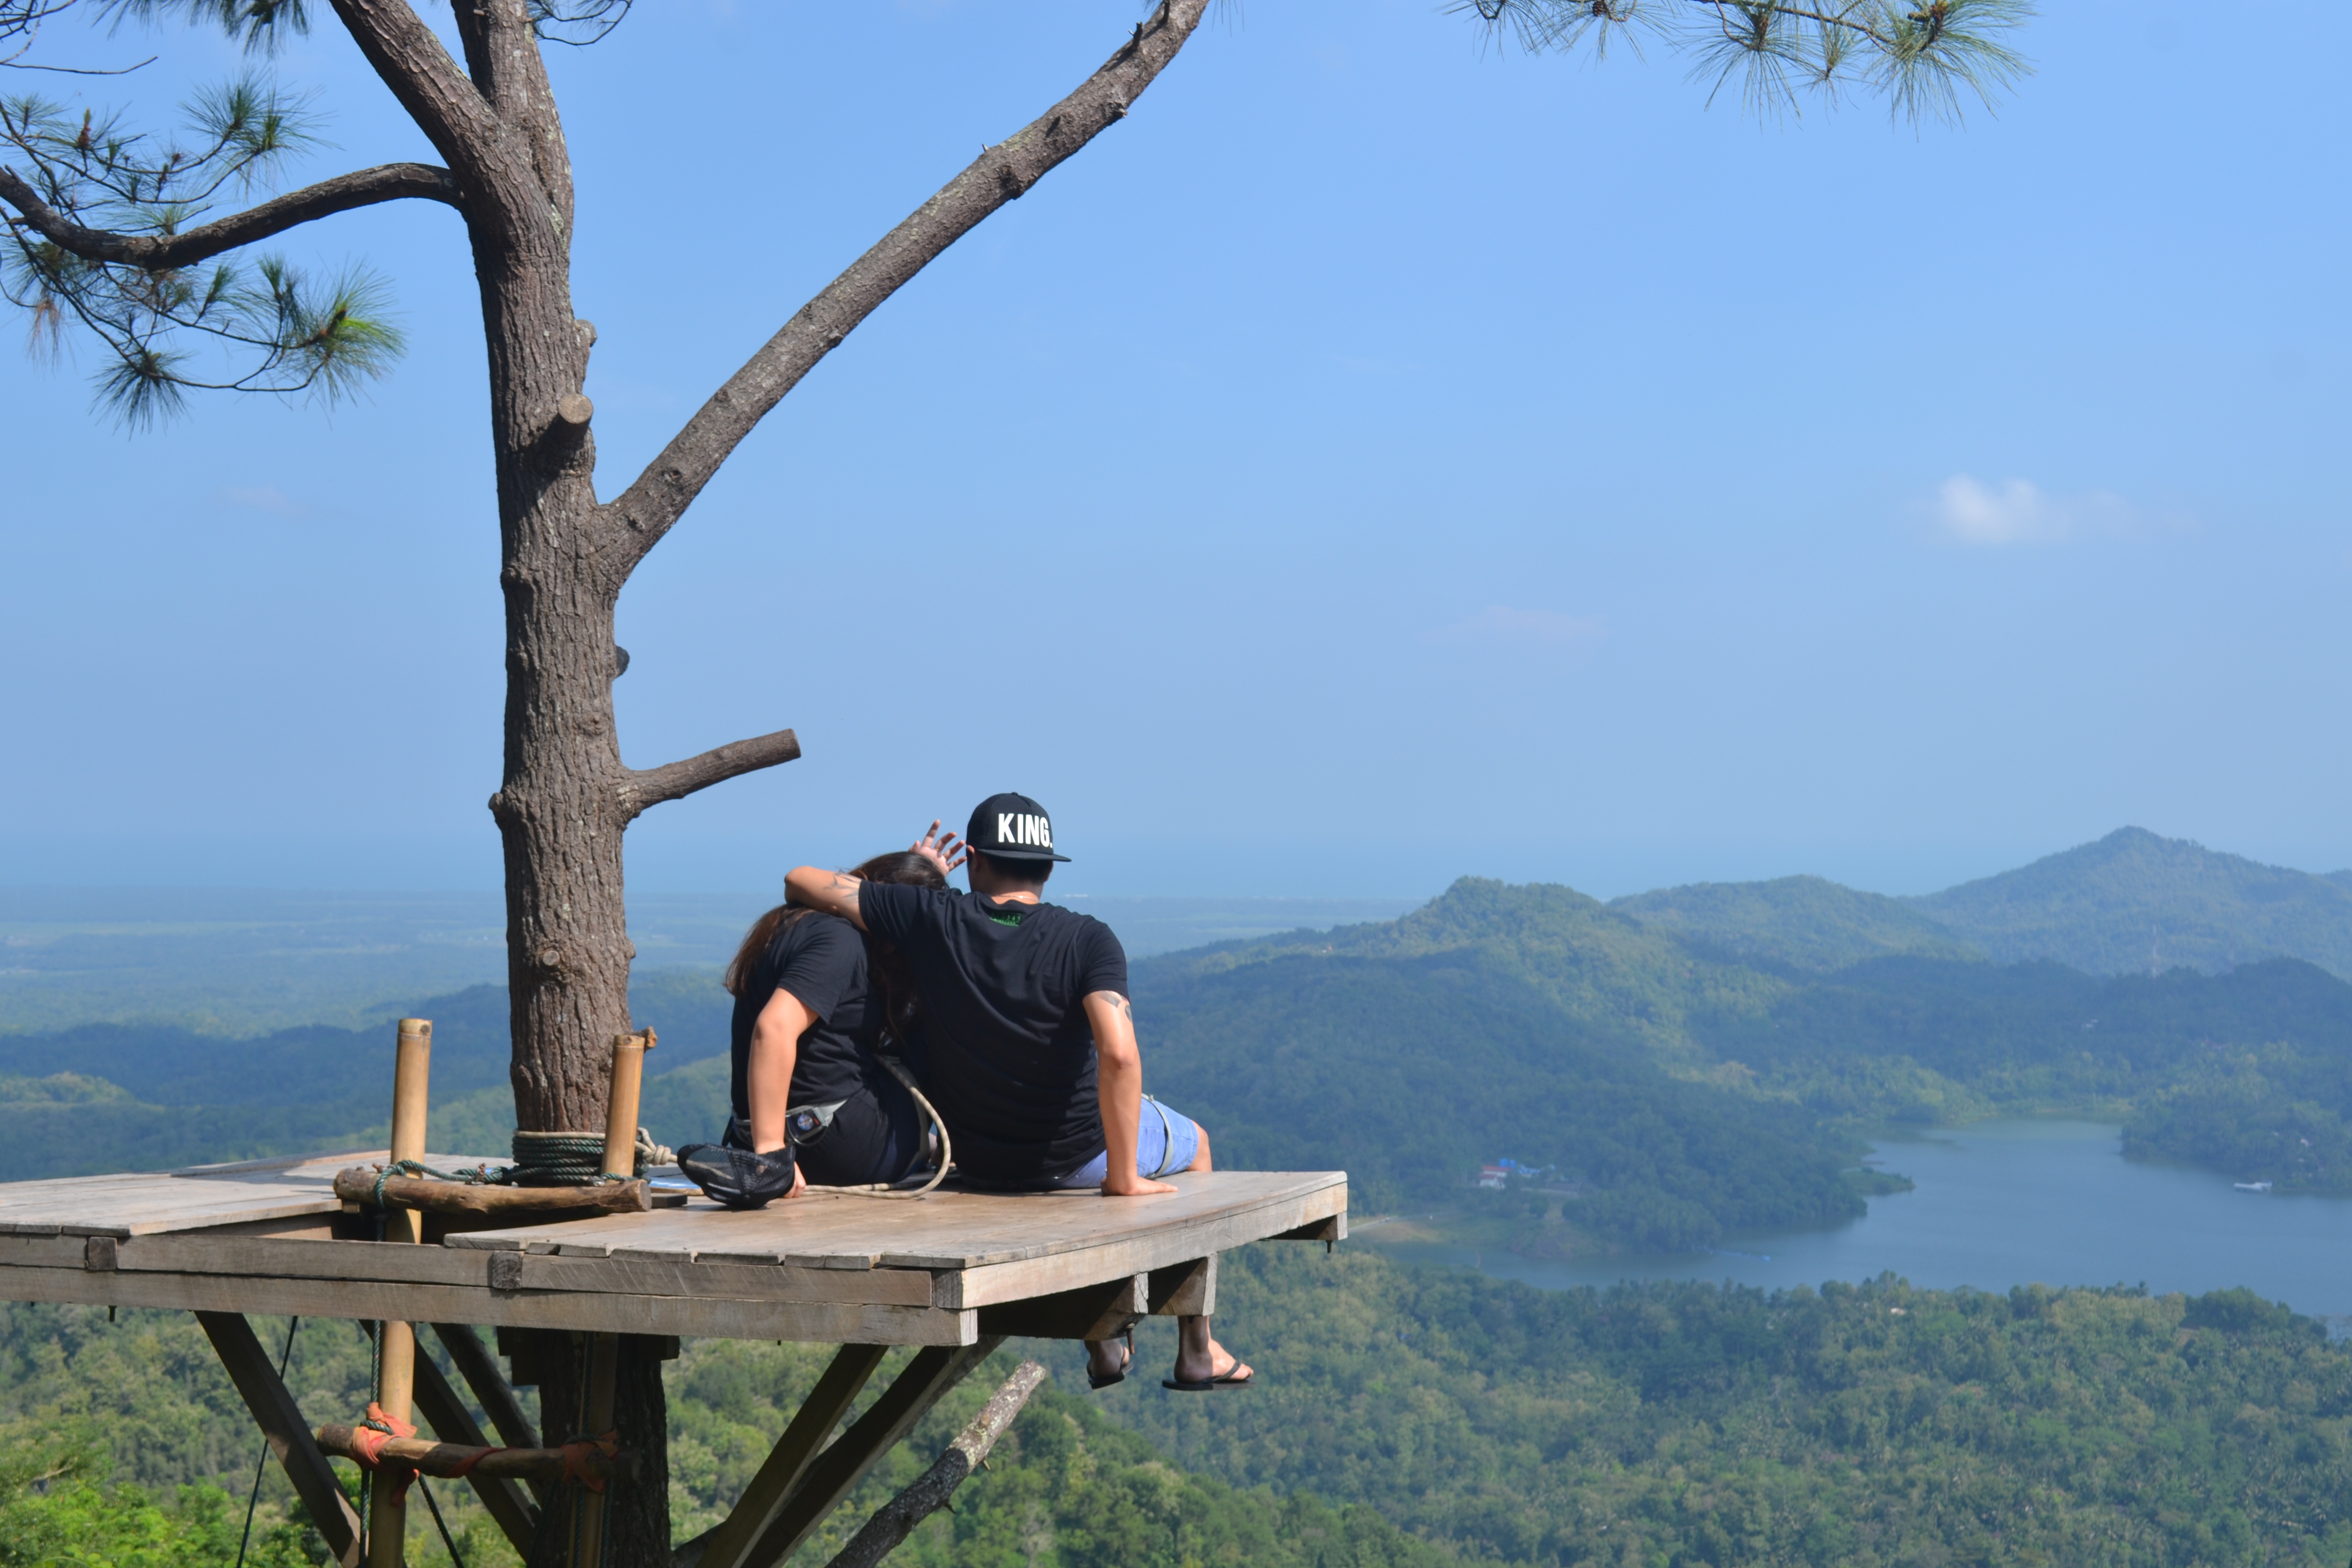
nature, tree, sky, hill, hill station, mountain, table, tourism, leisure, vacation